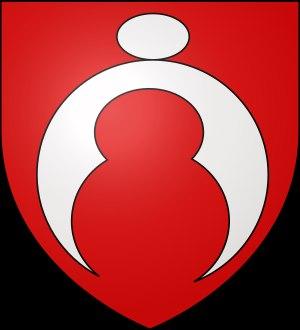
Une bouterolle peut être: